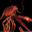
Label: lobster